Peter Jon de Vos

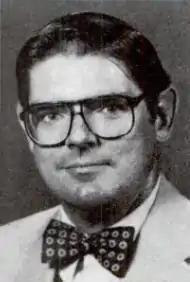
Peter Jon de Vos

Peter Jon de Vos (December 24, 1938 – June 9, 2008) was an American ambassador to Costa Rica, Guinea-Bissau, Liberia, Mozambique and Tanzania.